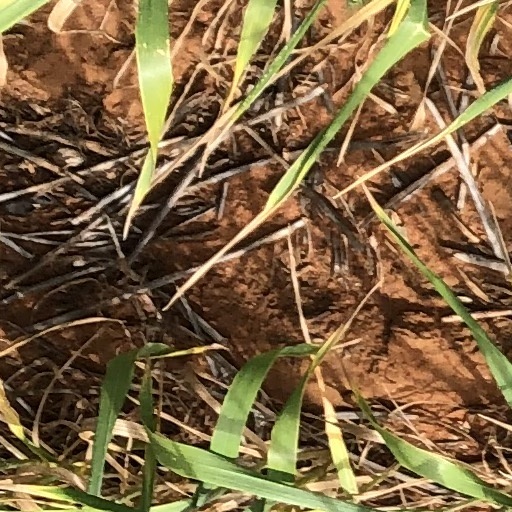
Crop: wheat